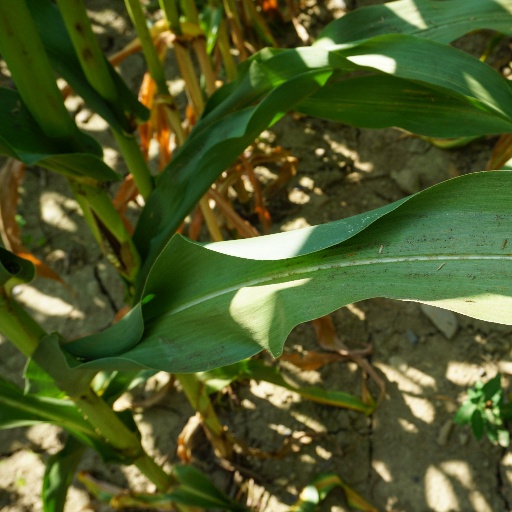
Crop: maize; corn